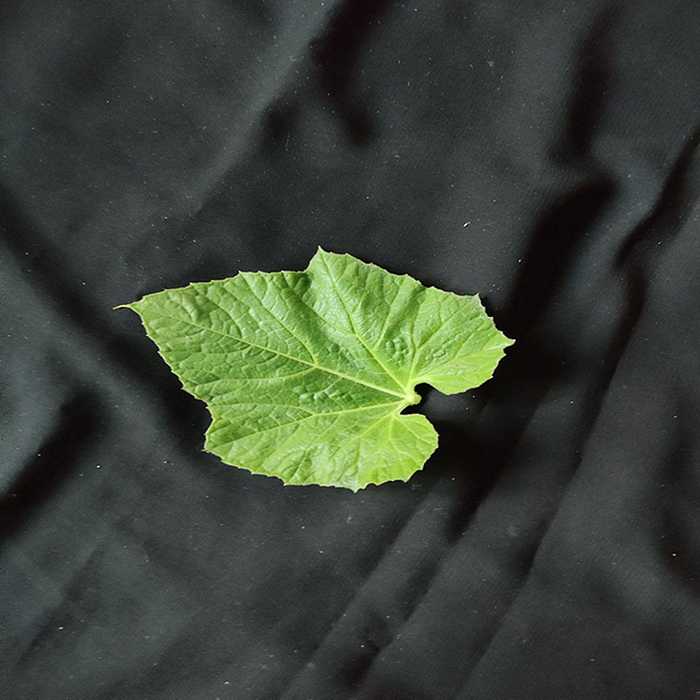
Plant: Bottle gourd
Label: Fresh leaf